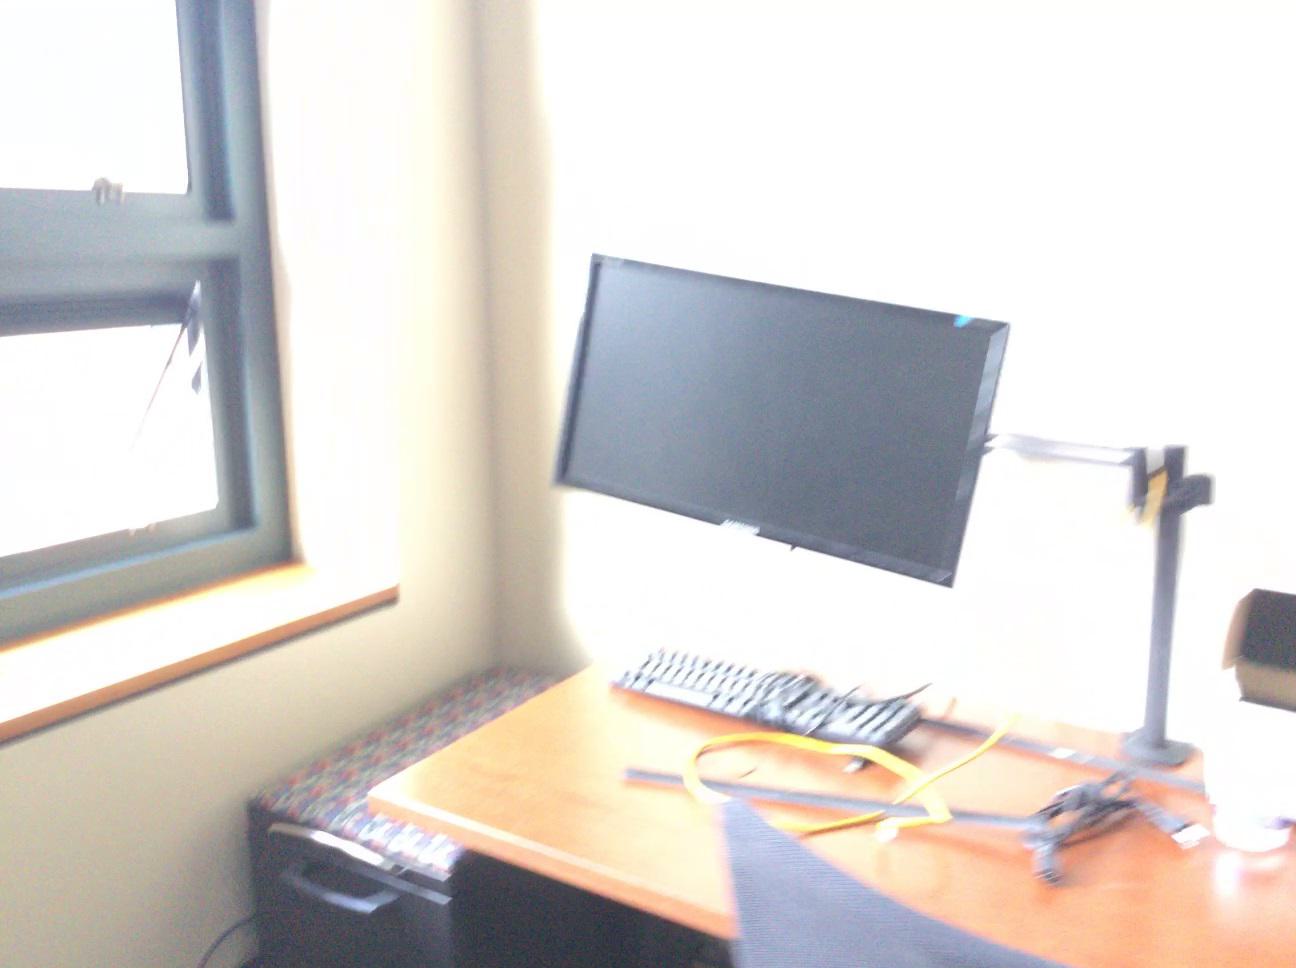
Question: Can the monitor fit behind the desk from the world's perspective? Final answer should be yes or no.
Answer: No